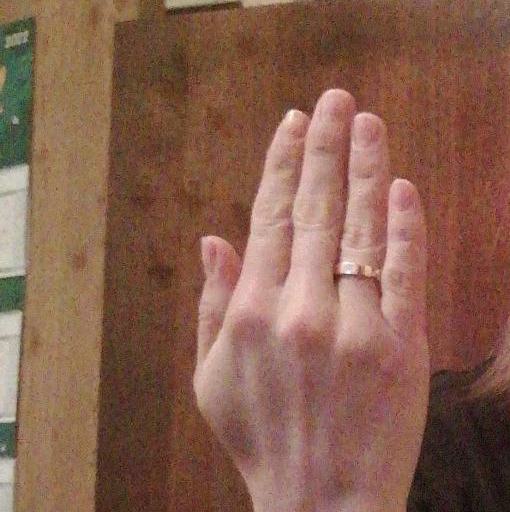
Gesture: stop_inverted